List of birds of Madeira

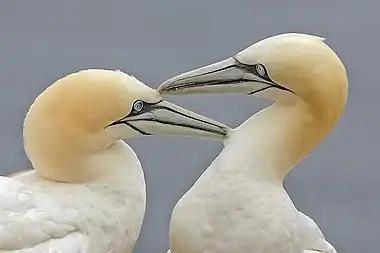
Northern gannet

Order: ProcellariiformesFamily: Procellariidae